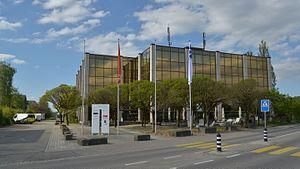
Siège du Sky Work Airlines, vue externe Aemmenmattstrasse 43, CH-3123 Bern-Belp
SkyWork Airlines était une compagnie aérienne suisse fondée en 1983 et basée à l'aéroport de Berne-Belp lors de sa disparition de 2018.